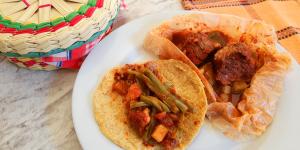
mixiotes de carnero